William Rainsborough

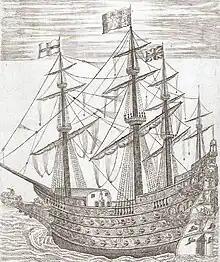
Captain William Rainsborowe's Ship 1638

In April 1640, Rainsborowe was elected Member of Parliament for Aldeburgh in the county of Suffolk in the Short Parliament. He was re-elected for Aldeburgh in November 1640 for the Long Parliament and held the seat until his death in 1642.